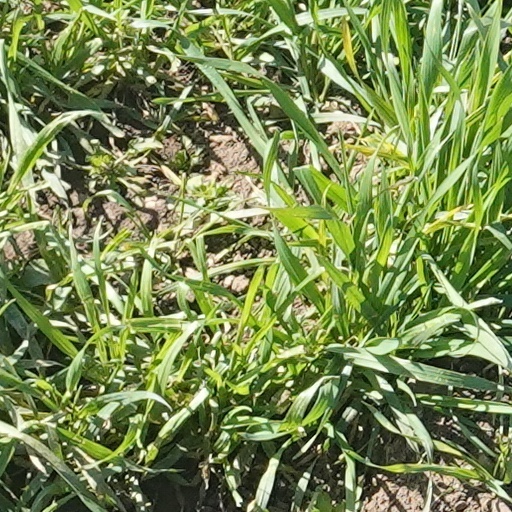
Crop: wheat